Augustinergasse

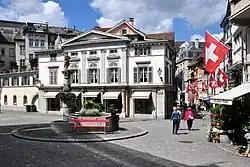
"Münzplatz" and "Folderbrunnen", "Augustinerkirche" to the left, "Seminarienhaus" in the centre and Augustinergasse to the right

The Augustinian church was transformed during the Reformation in Zürich into a secular workshop, and served as a mint coinage and storage space. From 1596 to 1841 its choir served as mint and residential district of the mint master, and in the "Jakobskapelle", the mint masters pitched their embossing dies. Therefore, the "Münzplatz" was named after the mint in the choir. The so-called "Folderbrunnen" was built in 1537 as the local water well, and is still a popular meeting point of locals and tourists.